Douglas A-4 Skyhawk

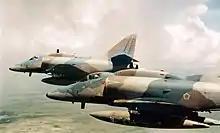
Indonesian A-4Es during a patrol

The Argentine Naval Aviation also bought the Skyhawk known as "A-4Q" in the form of 16 A-4Bs in 1972, which unlike the Air Force's A-4Ps, were powered by J-65-W-20 engines and fitted to use Sidewinder air-to-air missiles. They were received in 1972 to be used mainly from the aircraft carrier ARA "Veinticinco de Mayo" by the 3rd Fighter/Attack Squadron. The first combat use of Argentina's Skyhawks took place amid a military revolt during December 1975, performing a single strike against rebels in Buenos Aires.